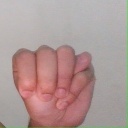
अक्षर: म